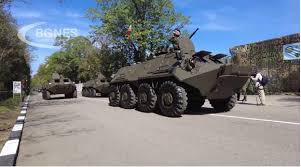
Label: BTR-60